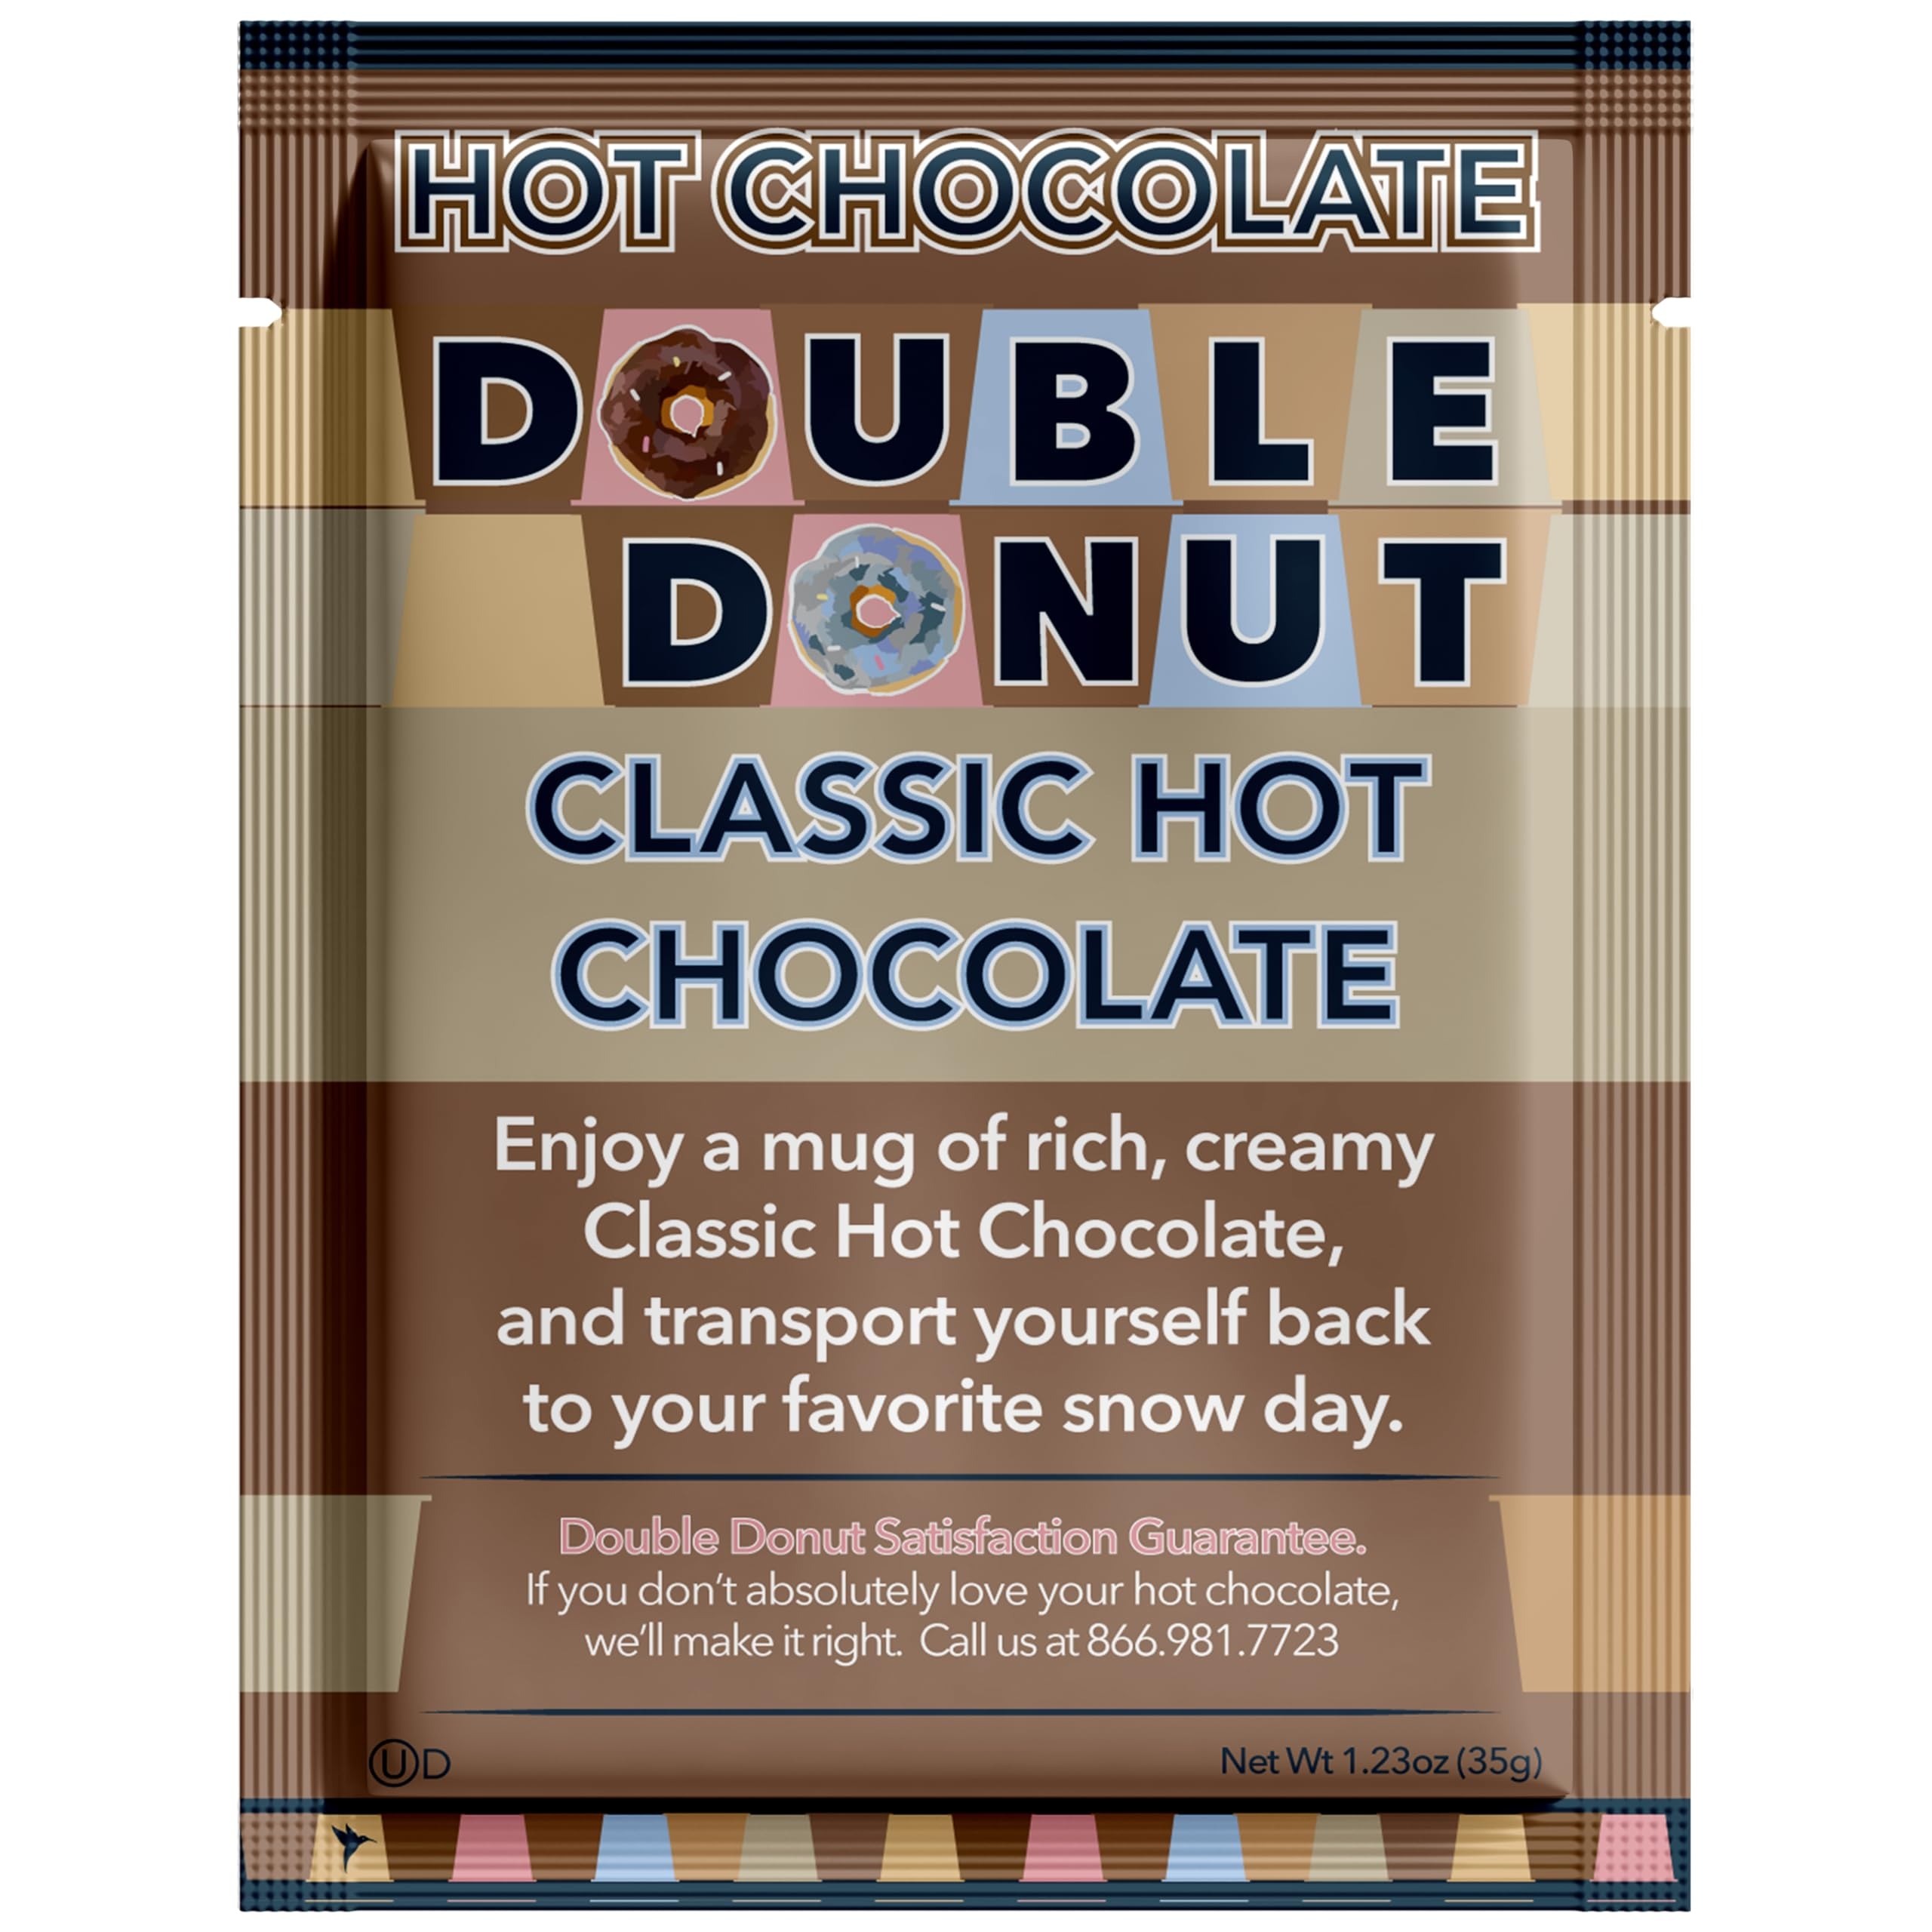
Item Name: Double Donut Hot Chocolate, Classic Hot Chocolate, Hot Chocolate Packets, Hot Cocoa Mix, 128 Count
Value: 158.04
Unit: Ounce

Price: 19.96